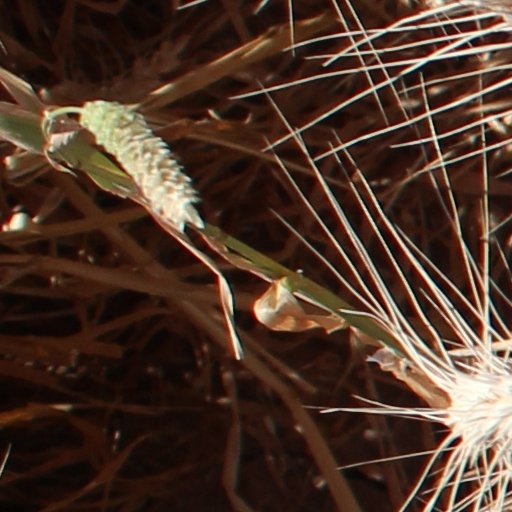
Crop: wheat